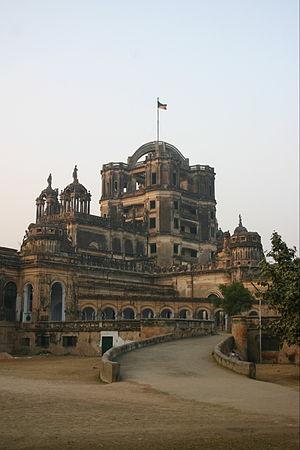
Les Écoles de La Martinière sont les écoles qui furent créées à la demande du major-général Claude Martin. Décédé le 13 septembre 1800, il avait prévu, par le biais de son testament, l'utilisation posthume de tout son patrimoine pour créer plusieurs écoles ouvertes à tous :
Claude Martin, né à Lyon le 4 janvier 1735 et mort à Lucknow le 13 septembre 1800 est un soldat français de la Compagnie française des Indes orientales, puis de la Compagnie anglaise des Indes orientales. Il amasse une grande fortune qu'il dédia à la création, après sa mort, de trois écoles, toutes appelées La Martinière, à Calcutta, Lucknow et Lyon.